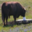
Label: cattle